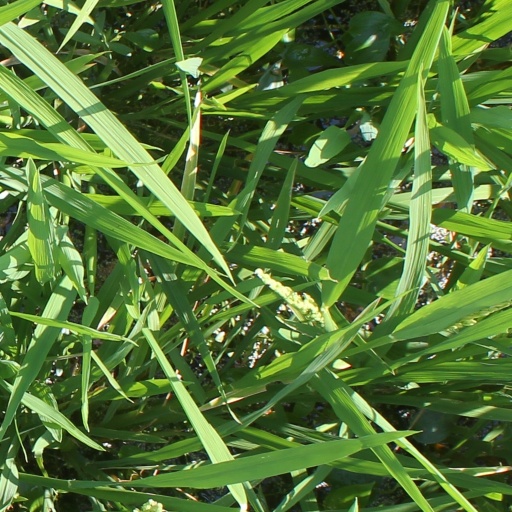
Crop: rice